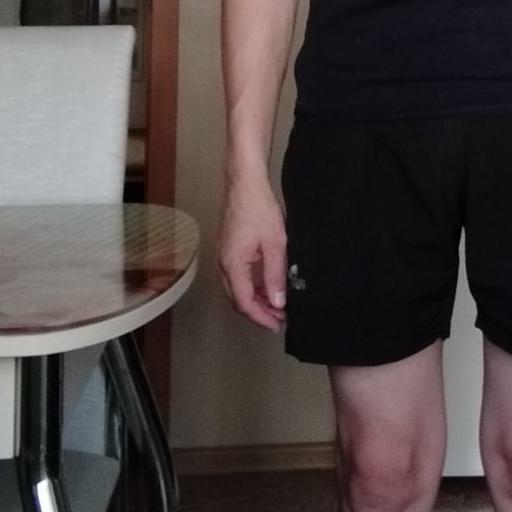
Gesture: no_gesture